Ontario Highway 2A

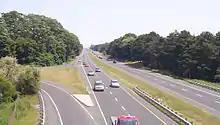
Aside from a resurfaced pavement and guardrails, Highway 2A has not been altered since it opened in 1947.

Before the highway could be completed, Thomas McQuesten was appointed the new minister of the Department of Highways, with Robert Melville Smith as deputy minister, following the 1934 provincial elections. Smith, inspired by the German Autobahn's—new "dual-lane divided highways"—modified the design for Ontario roads, and McQuesten ordered that the Middle Road be converted into this new form of highway. A right-of-way was purchased along the Middle Road and construction began to convert the existing sections to a divided highway, as well as on Canada's first interchange at Highway 10.